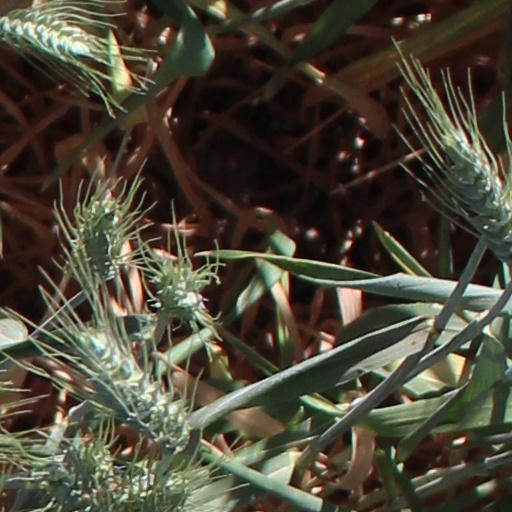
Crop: wheat